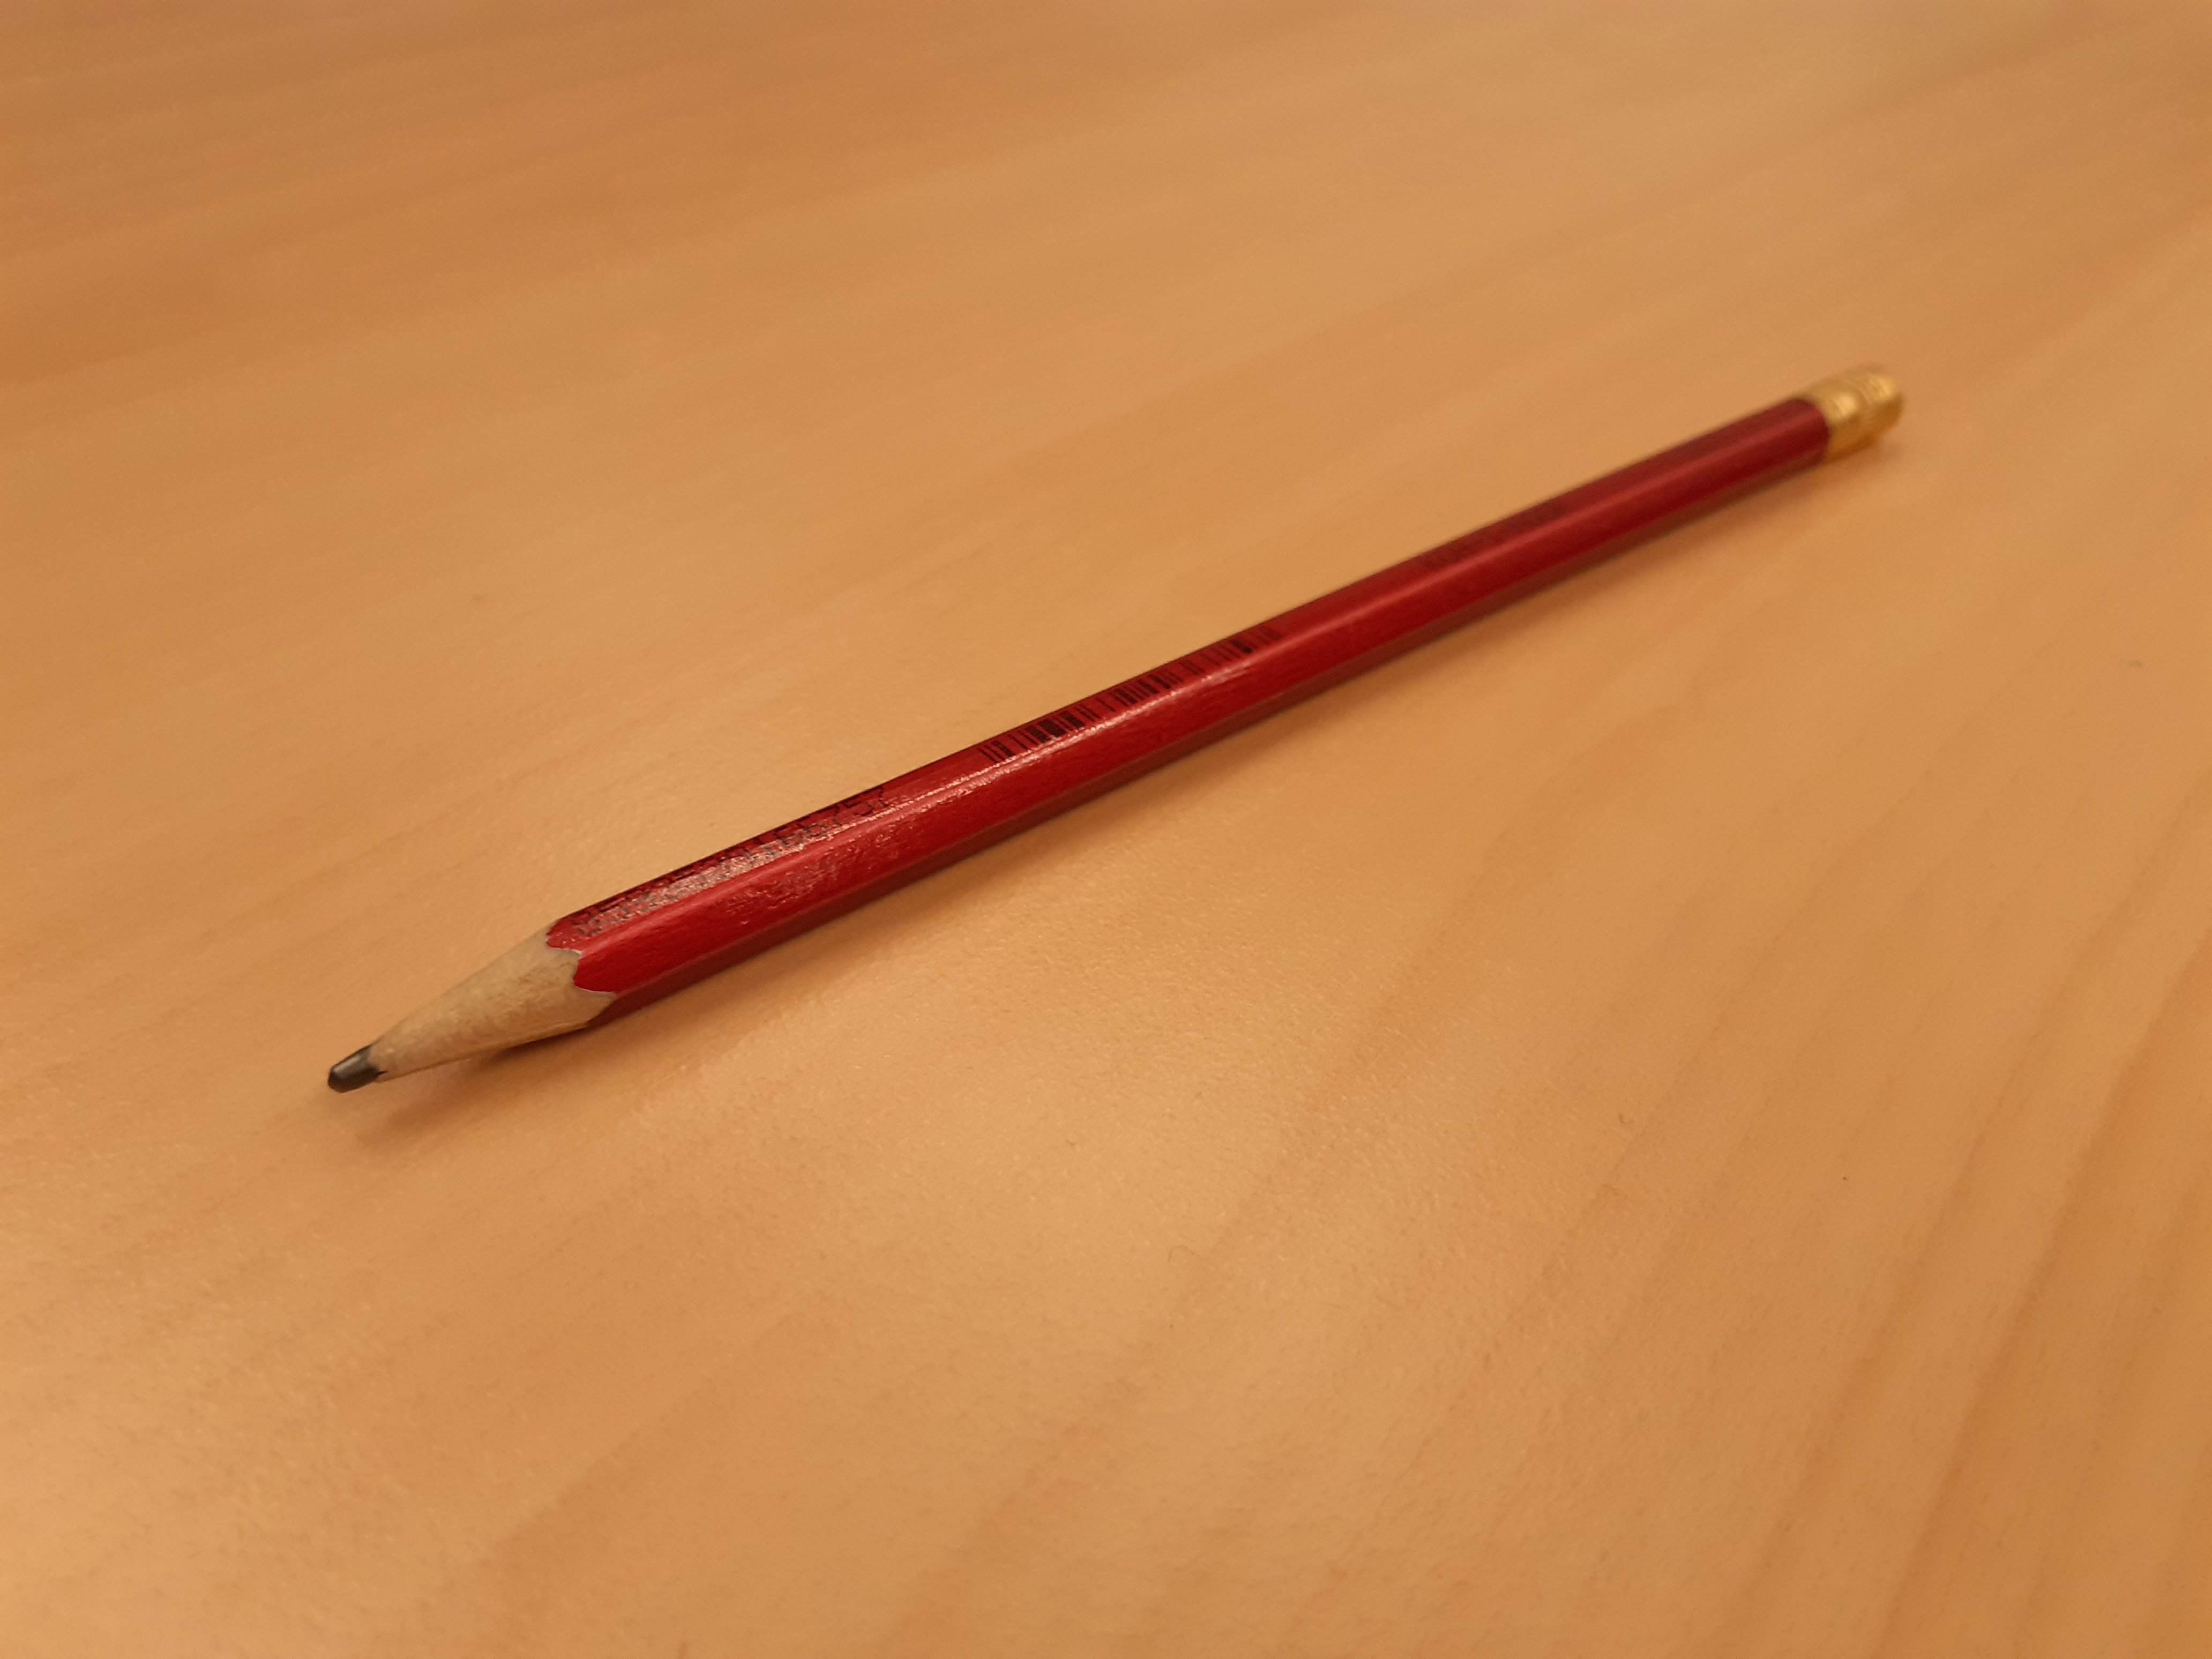
Chernographic, pencils, pen, office supplies, ball pen, Material property, pencil, writing implement, eraser, stationery